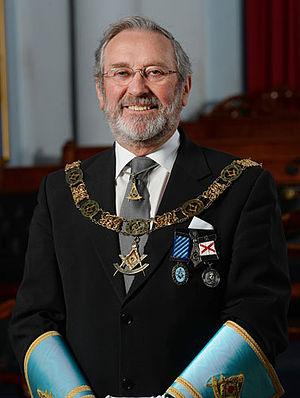
Douglas T. Grey, grand maître de la Grande Loge d'IIralnde depuis 2014. Photo prise au Freemasons Hall à Dublin.